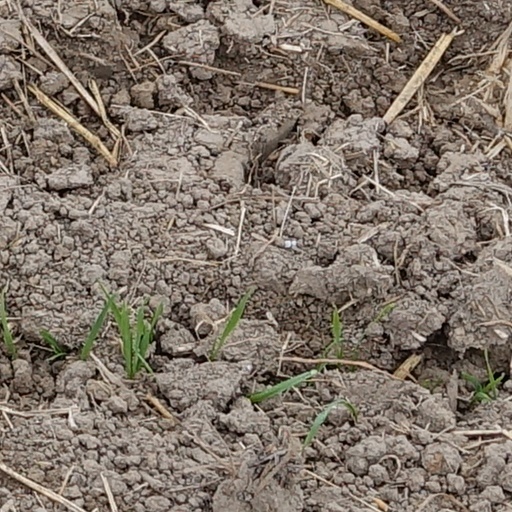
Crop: wheat